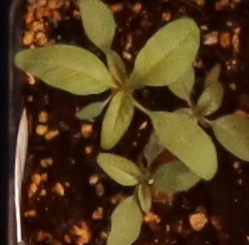
Label: Waterhemp